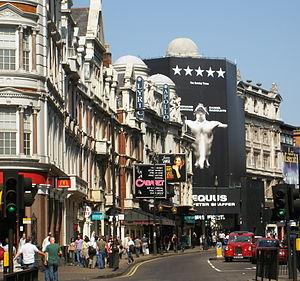
Equus est une pièce de théâtre anglaise de Peter Shaffer créée en 1973.